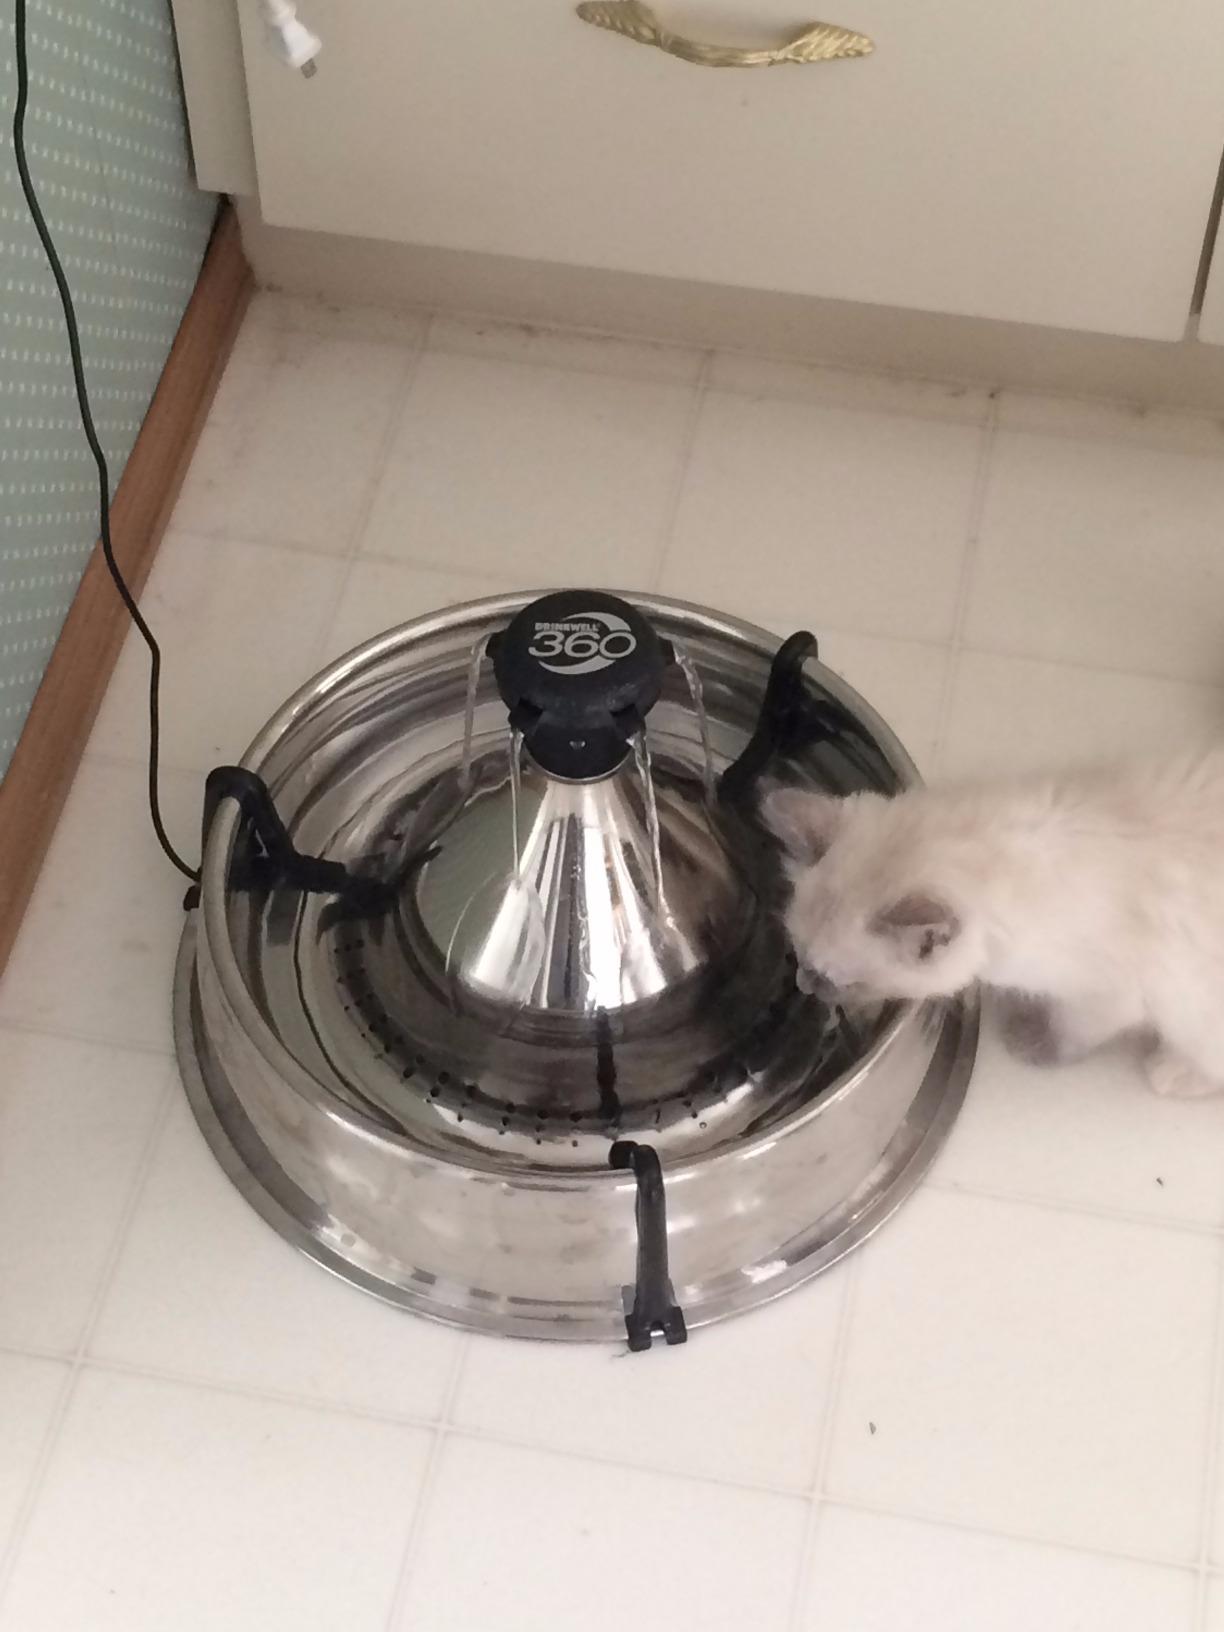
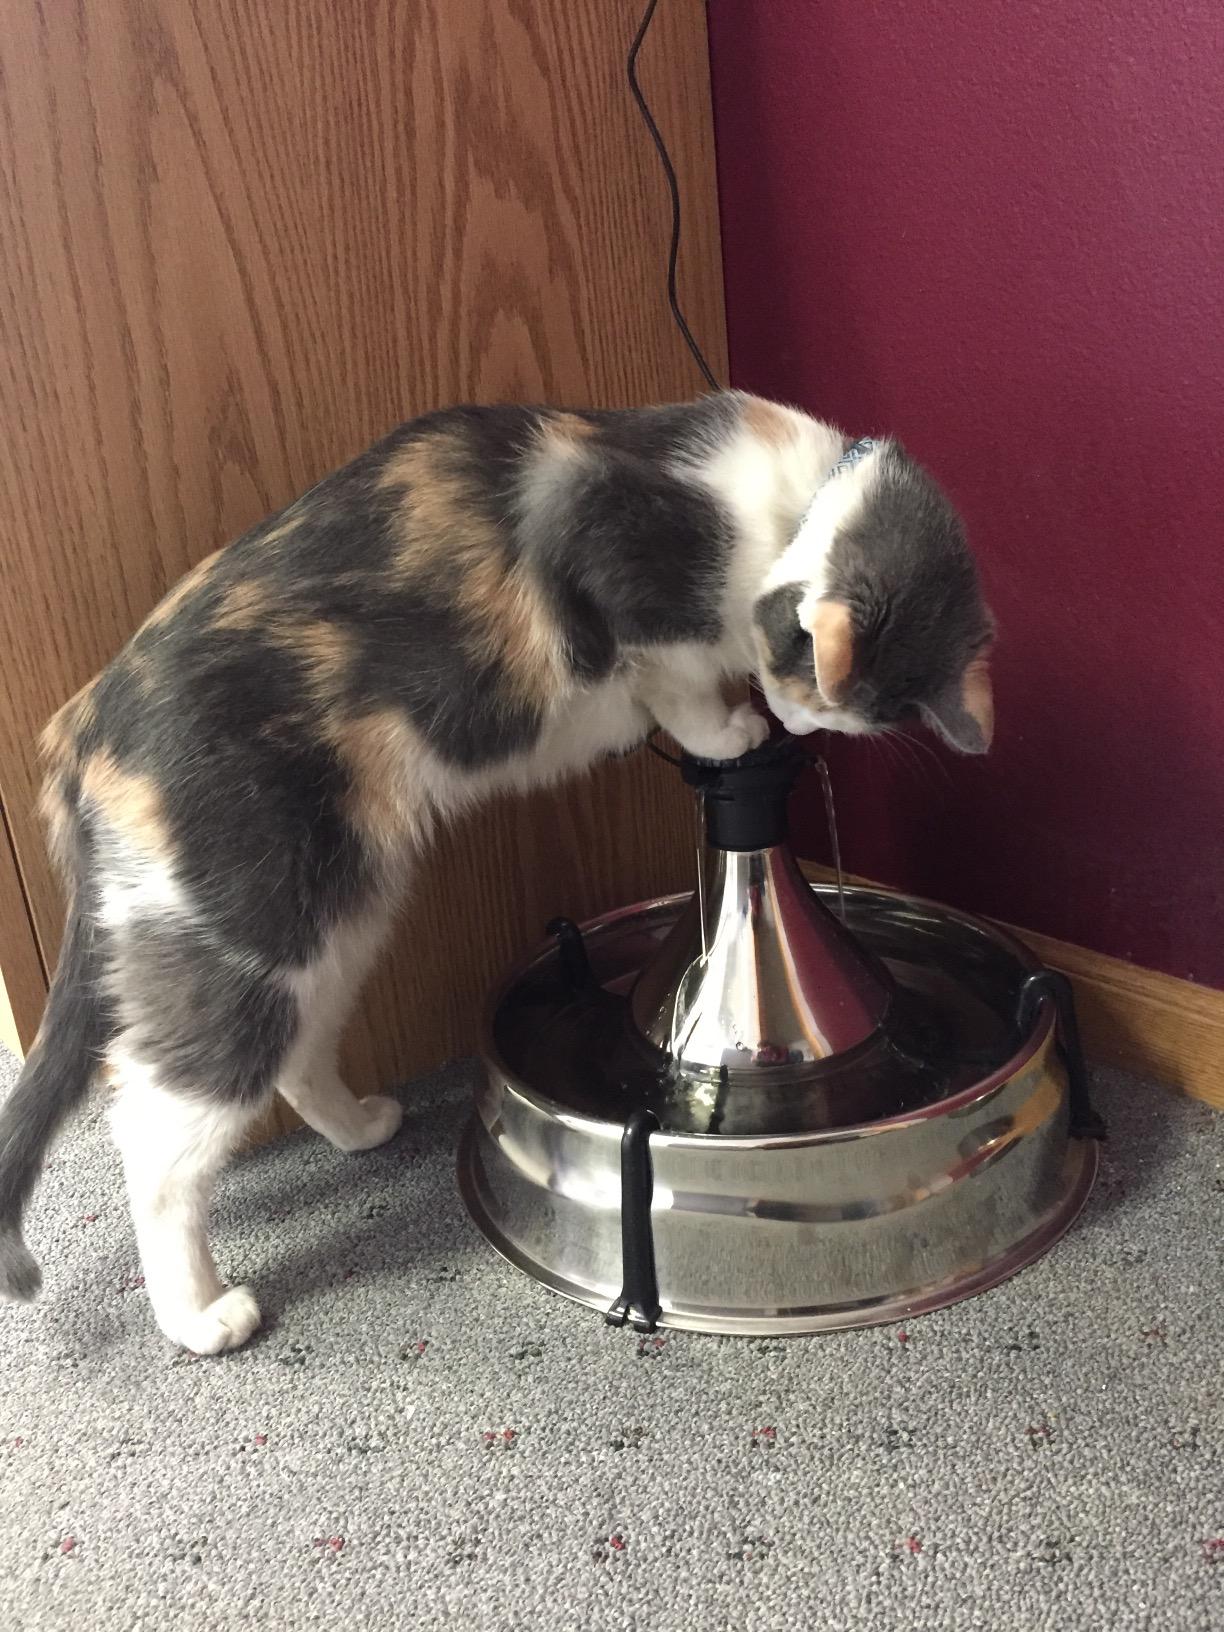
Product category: items_bowl
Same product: yes